Answer in natural language. Considering the relative positions, is brown colour rectangular table (marked C) above or below framed sunset landscape decor (marked B)? Choose between the following options: below or above
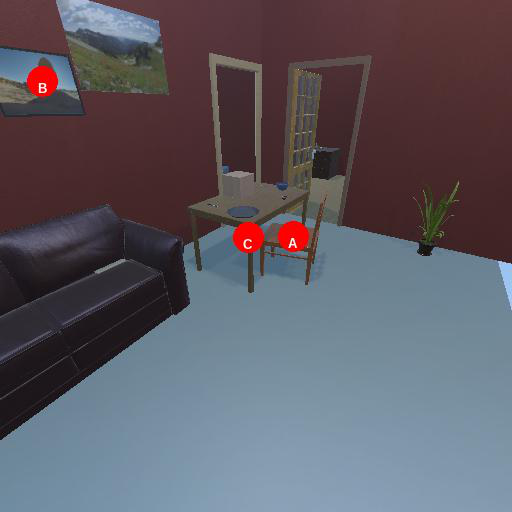
<answer>above</answer>